FC Petržalka

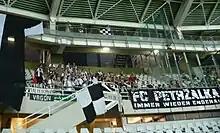
MFK Petržalka fans in Turin

The club reassigned Vladimír Weiss as head coach for the 2007–08 season. Some of the players came back, the club's captain Ján Kozák returned from a loan at WBA, Aleš Urbánek, Branislav Fodrek and Branislav Obžera returned, and the new faces in the club, among others, included Czech fullback Radek Dosoudil, Brazilian midfielder Cléber and Czech striker Zbyněk Pospěch.